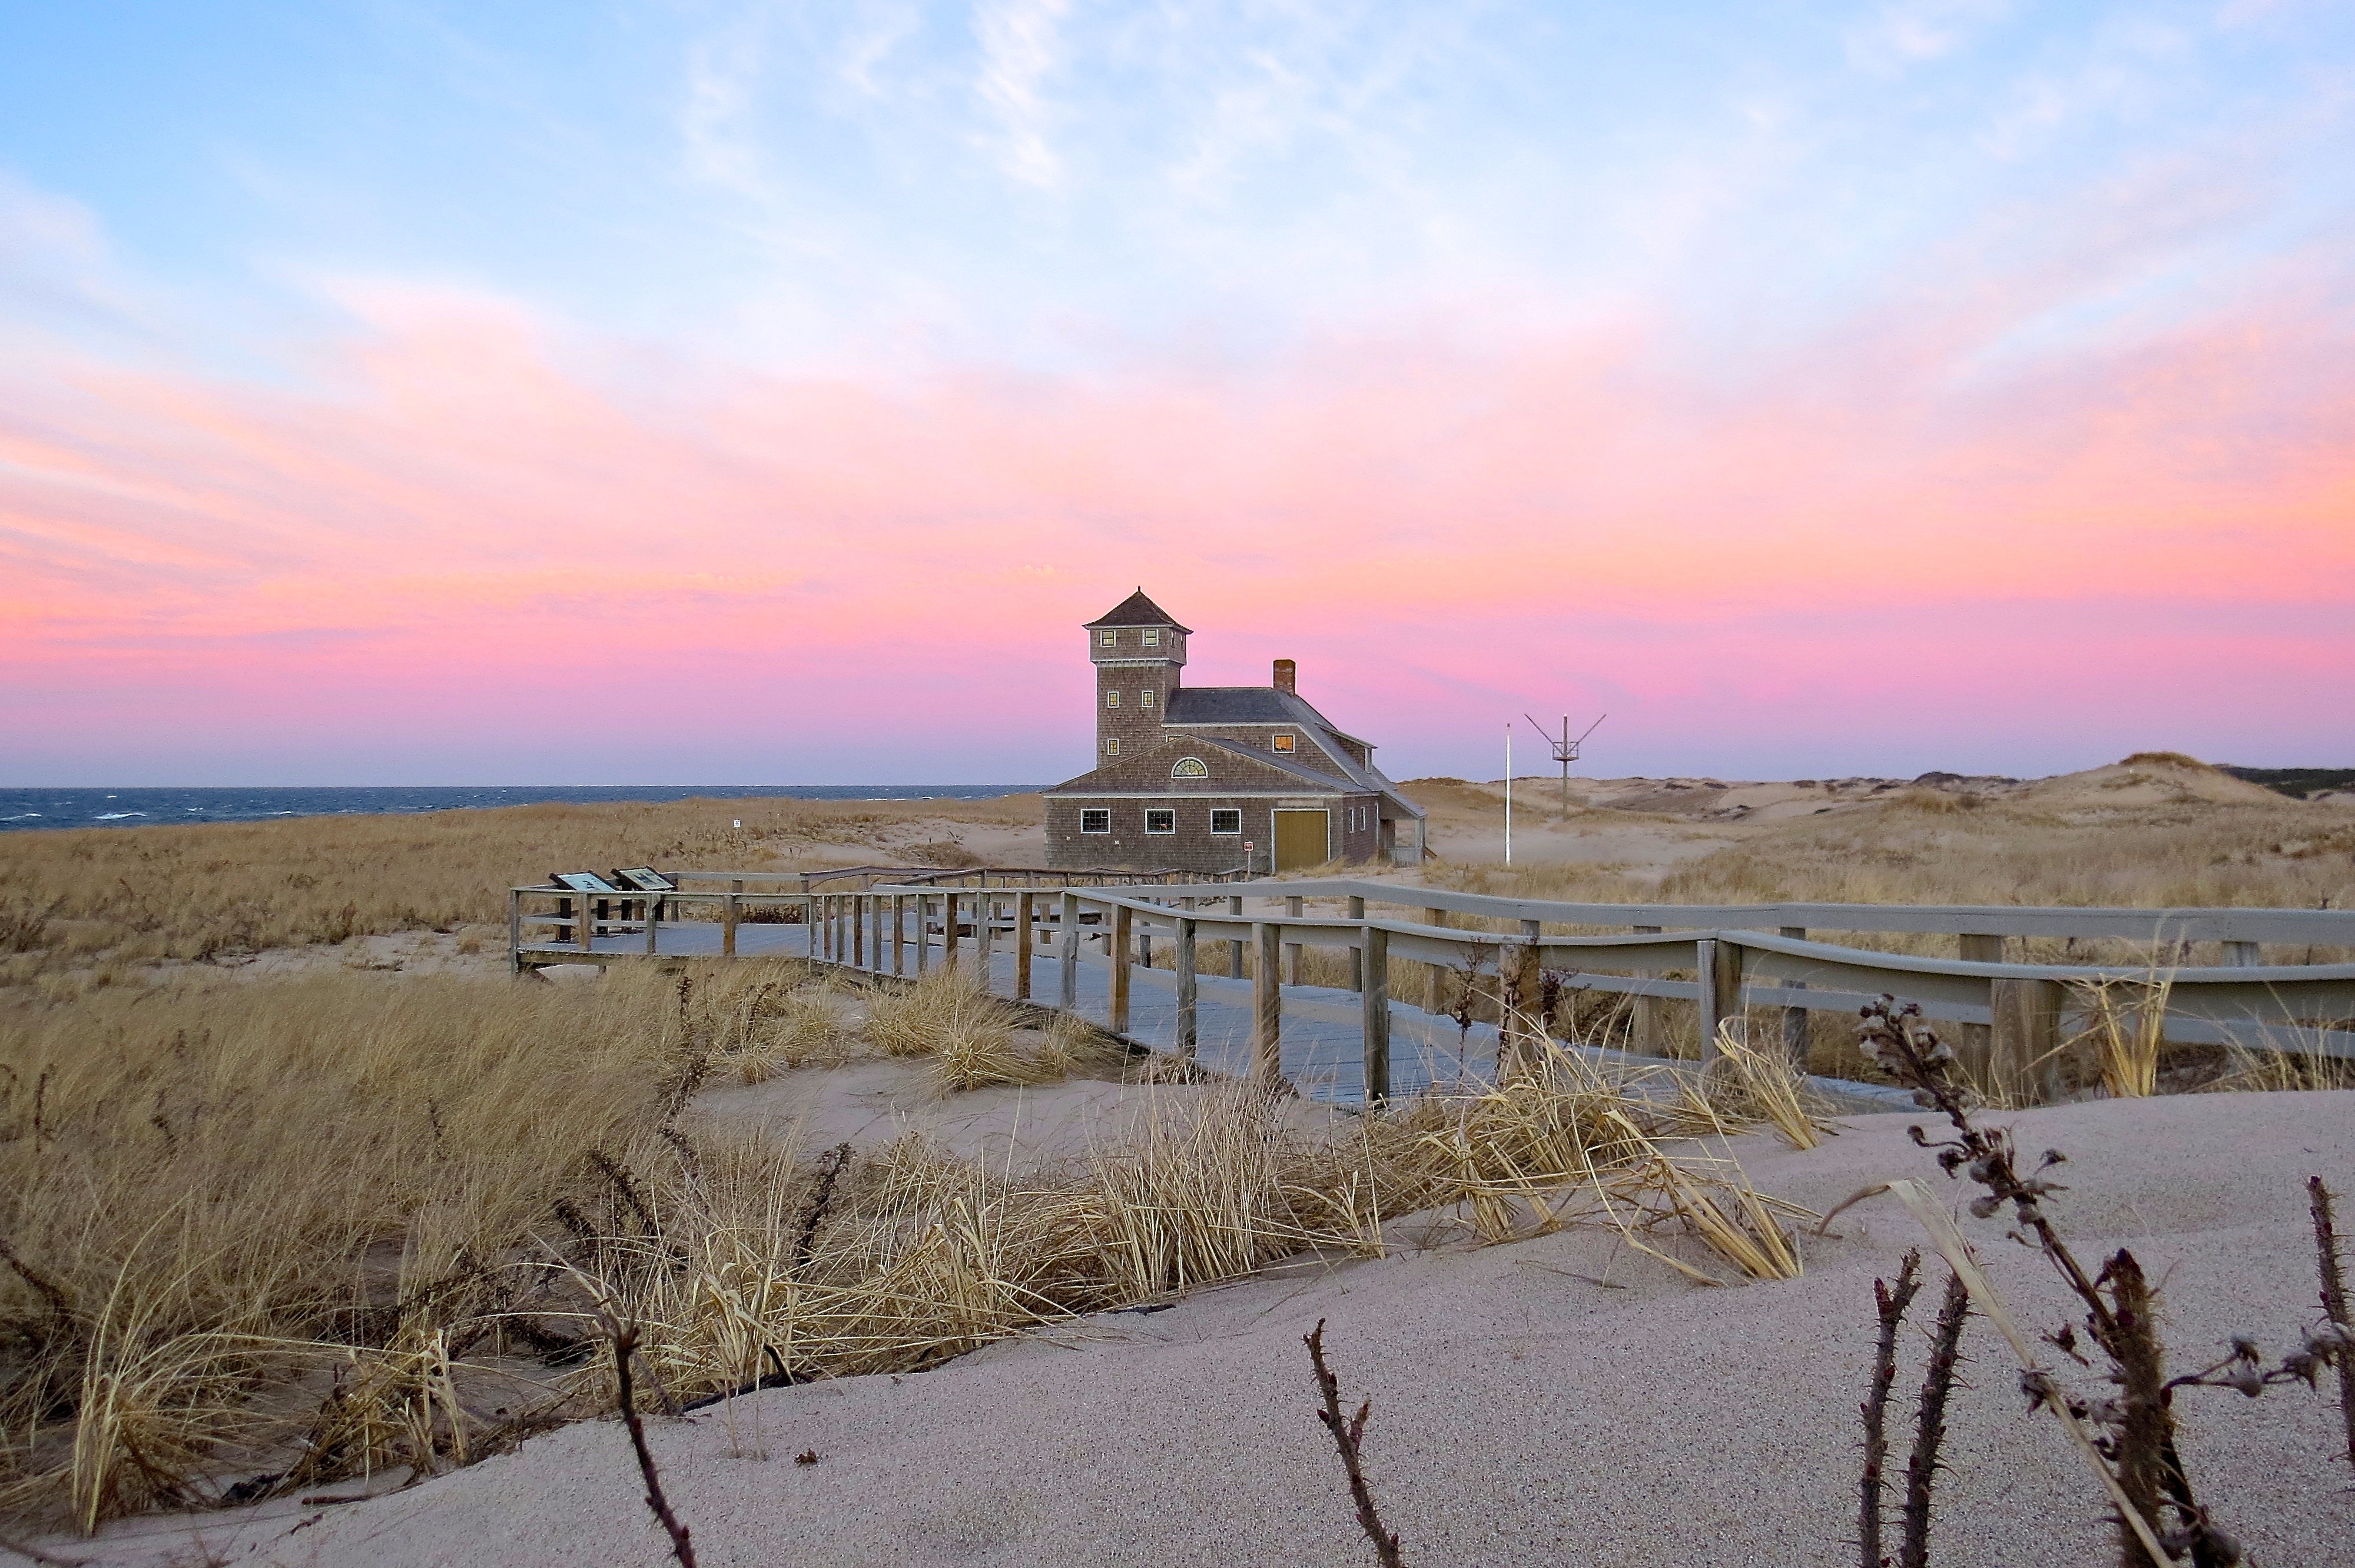
beach, landscape, sea, coast, nature, sand, ocean, horizon, lighthouse, sunset, shore, tower, scenic, seascape, bay, outdoors, wharf, cape, massachusetts, cape cod, provincetown, natural environment